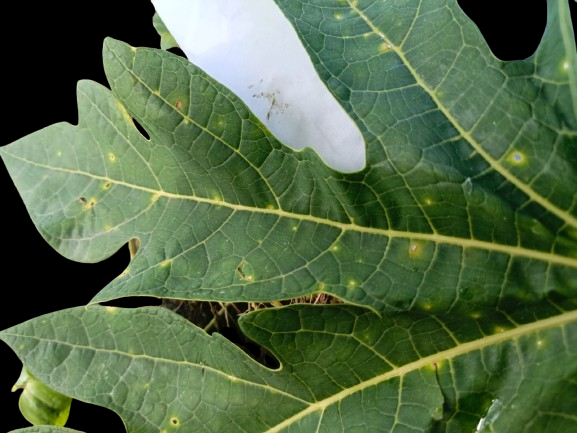
Crop: Papaya
Label: Pathogen_symptoms